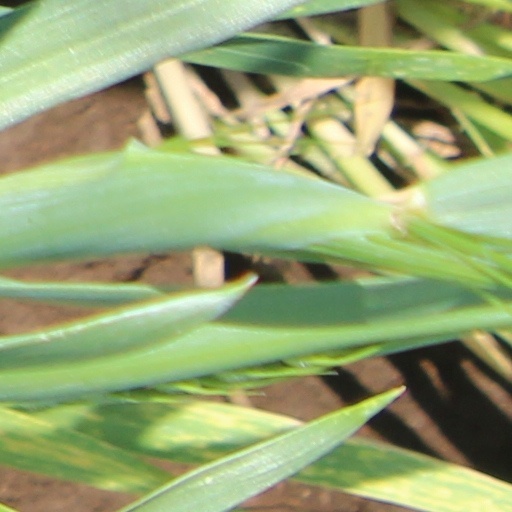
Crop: wheat